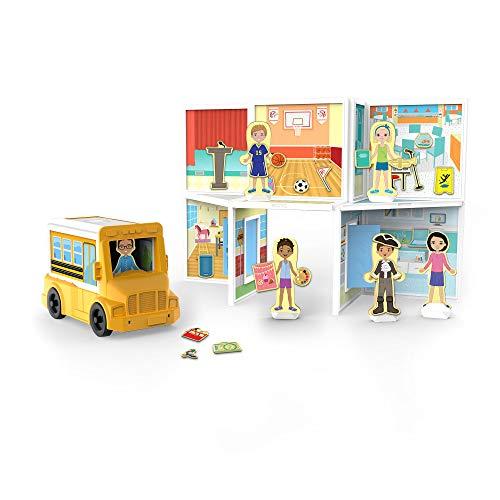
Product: Melissa & Doug Magnetivity Magnetic Tiles Building Play Set – School with School Bus Vehicle (106 Pieces, STEM Toy, Great Gift for Girls and Boys - Best for 4, 5, 6, 7, 8 Year Olds and Up)
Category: Toys & Games | Dress Up & Pretend Play | Pretend Play | Magnetic & Felt Playboards
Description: One-piece magnetivity magnetic building play set with a school theme lets kids design, build, and play with their own school again and again.
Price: $44.32
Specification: ProductDimensions:11x4.5x15inches|ItemWeight:3.64pounds|ShippingWeight:4.41pounds(Viewshippingratesandpolicies)|ASIN:B07VQJ35T2|Itemmodelnumber:30657|Manufacturerrecommendedage:4-10years